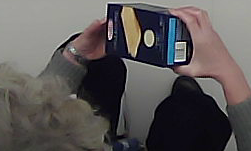
Product: barilla_lasagne